Mebane's Bridge

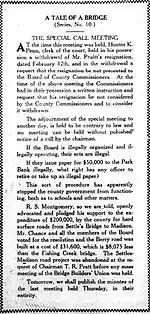
February 1924 entry of the "A Tale of a Bridge" column from the "Tri-City Daily Gazette", written in defense of the bridge

County residents were enraged by the signing of the contract, and the political situation became so tense that Pruitt wrote to the county clerk, Hunter K. Penn, on February 11, 1924, declaring his resignation due to ill health. He quickly changed his mind and phoned the clerk's office that day, requesting to rescind the letter. Penn ignored the request and tapped W. W. Hampton, a staunch Democrat, to fill the vacancy. The composition of the board of commissioners thus remained in dispute for the rest of the year. Mebane's commissioners nevertheless ceased to attend any official meetings, while Martin, Barber, and Hampton met on their own accord and asserted themselves as the county's proper government. At their first meeting on February 24, they declared the Fishing Creek Bridge "against the public interest" and directed the county clerk to advise the Luten Bridge Company that the commission "refuses to recognize the said paper writing as a valid contract and to advise said Bridge Company to proceed no further thereunder". The anti-bridge commissioners reiterated their position on March 3, declaring that they would "contest the payment for [the bridge] if constructed."